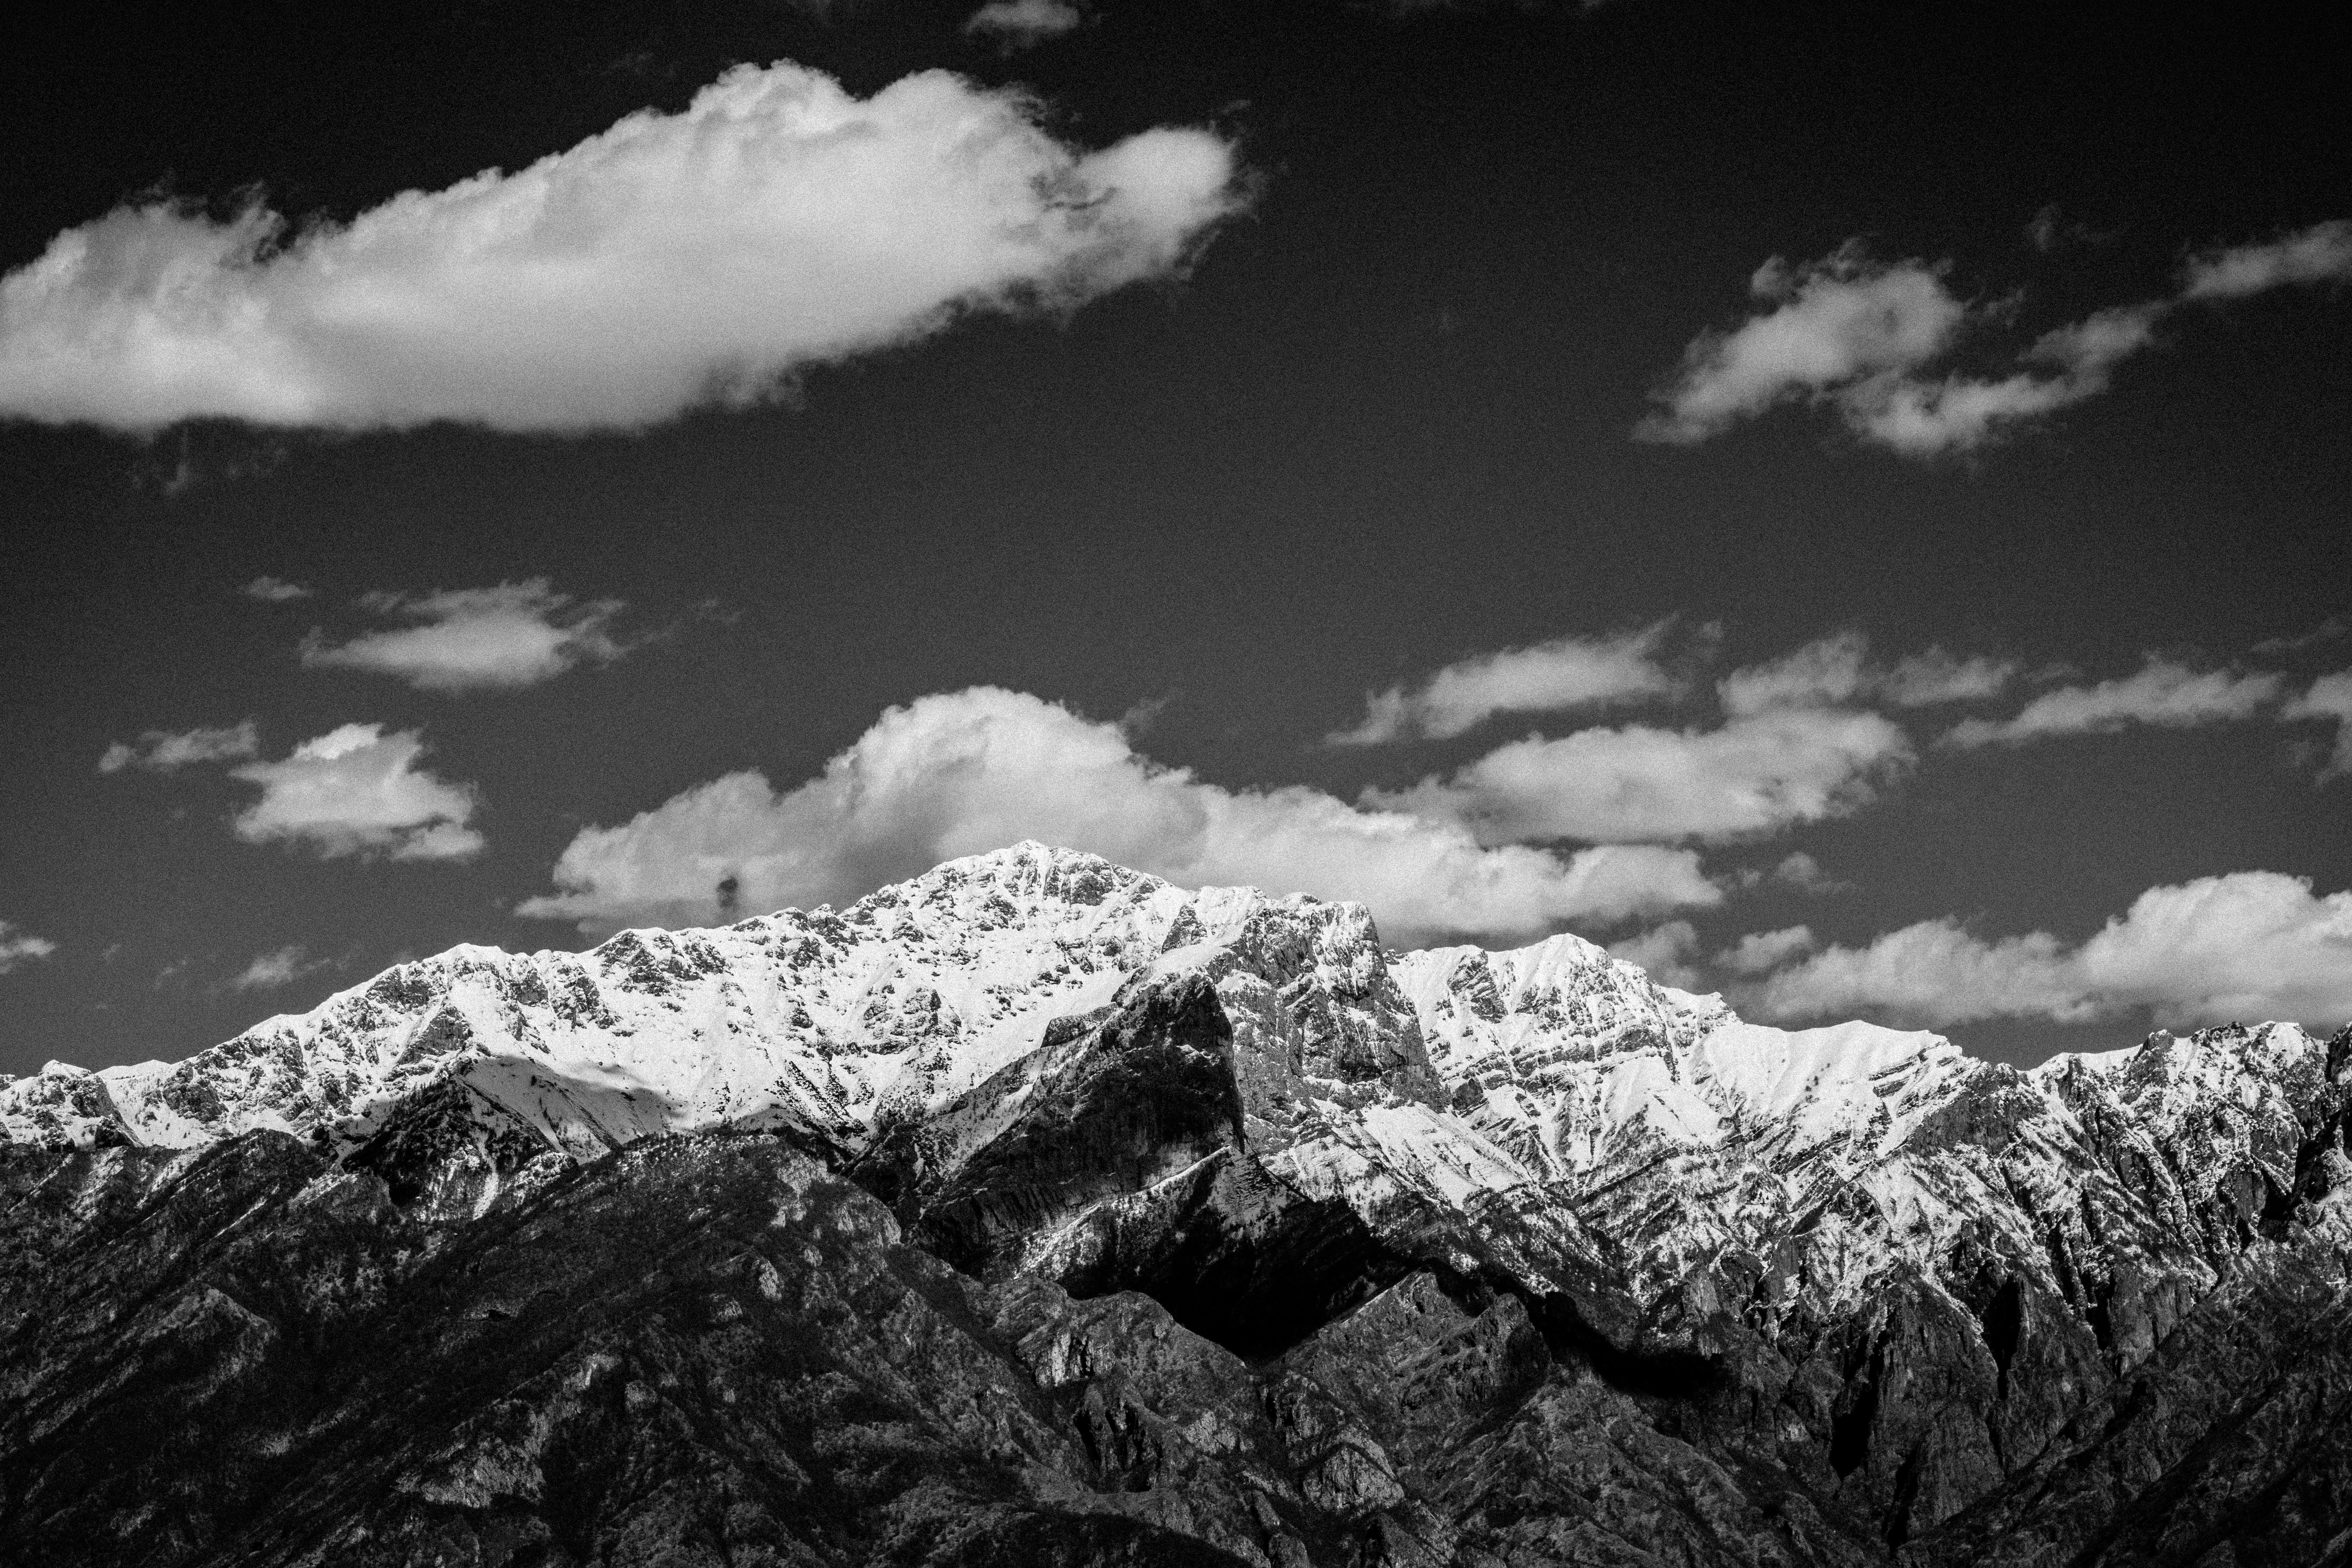
sky, cloud, white, black, mountainous landforms, mountain, black and white, monochrome photography, mountain range, natural landscape, monochrome, cumulus, tree, rock, alps, atmosphere, photography, summit, landscape, meteorological phenomenon, fell, ridge, massif, stock photography, hill, national park, world, horizon, style, snow